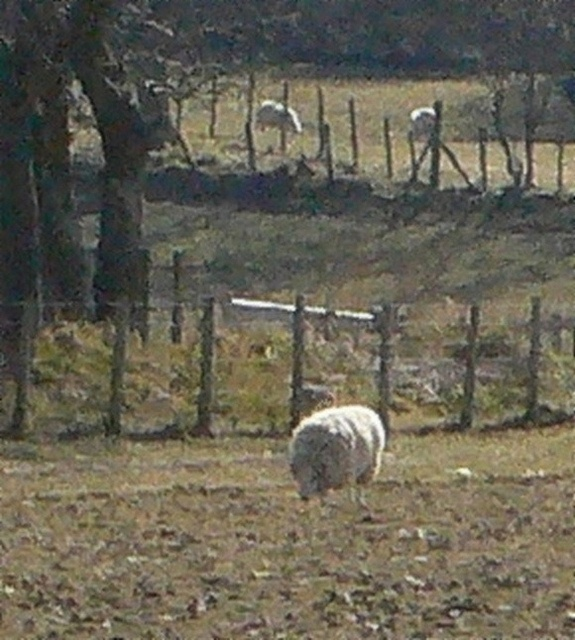
Butt end view of a wooly sheep in a fenced meadow.
A grazing sheep with two more sheep in the background.
A photo of sheep grassing inside a fence.
Sheep walking around and looking for food in a fenced field.
Sheep grazing in a field on a farm.